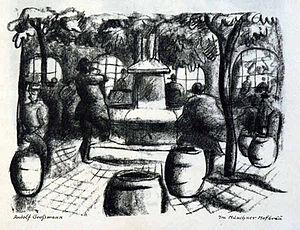
Rudolf Großmann est un peintre et un illustrateur allemand né le 25 janvier 1882 à Fribourg-en-Brisgau où il est mort le 28 novembre 1941.